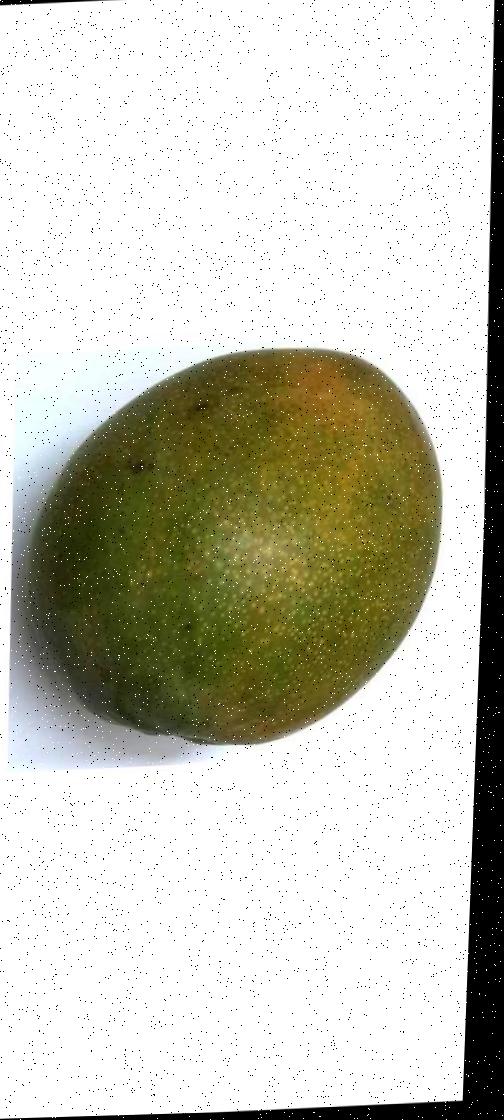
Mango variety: Bari-4